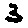
Label: 3